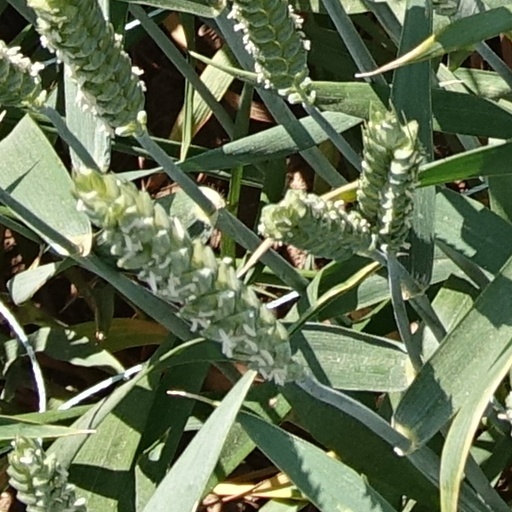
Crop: wheat